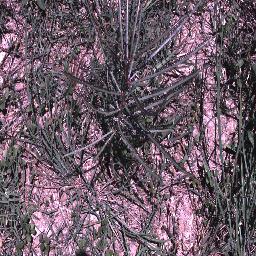
Label: parkinsonia